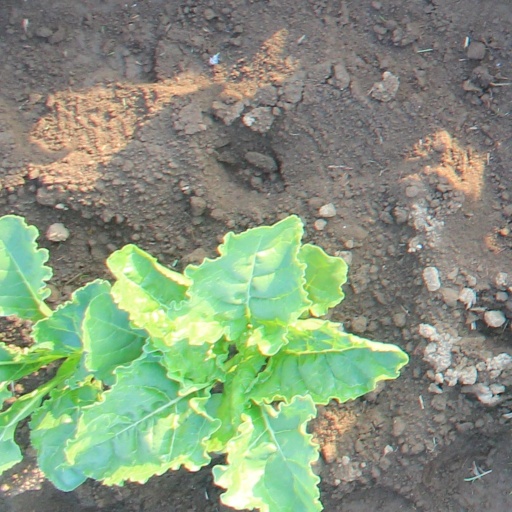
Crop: sugar beet